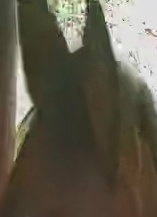
Face region: ears (position_of_ears)
Pain indicator: not_present